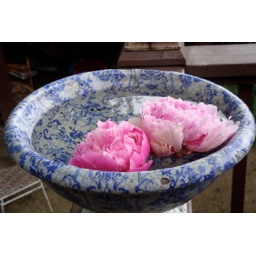
Peonies in a white and blue patterned ceramic bowl filled with water